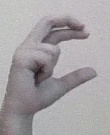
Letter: thal